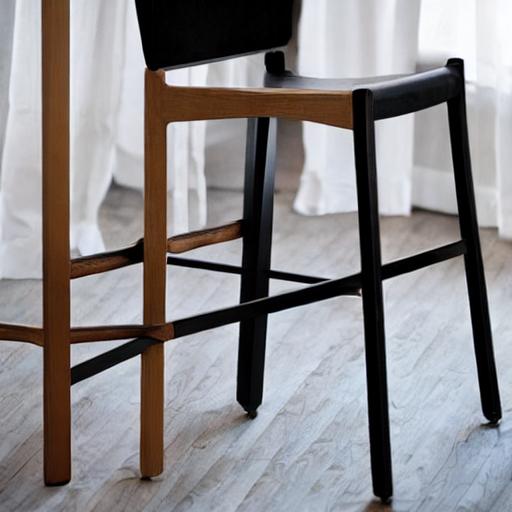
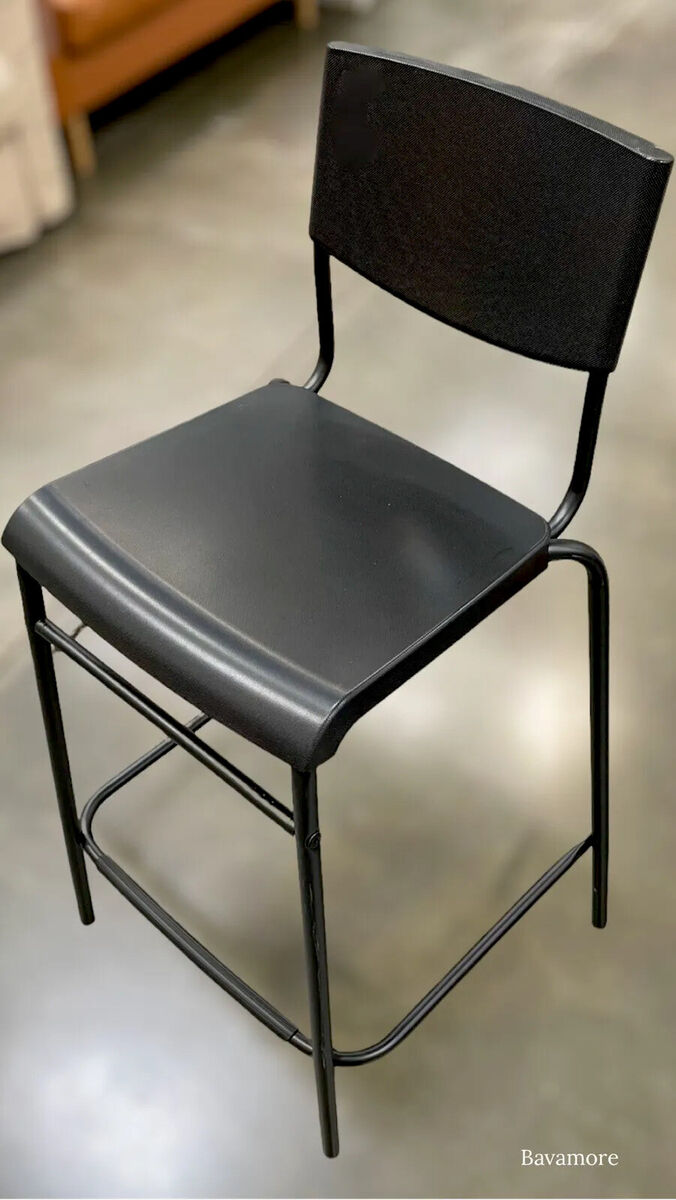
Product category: stool
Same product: no